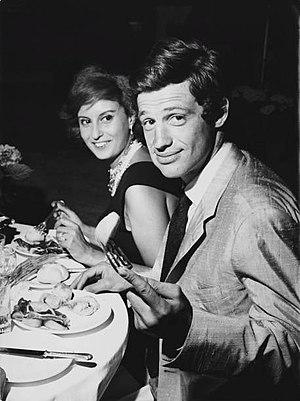
L'acteur français Jean-Paul Belmondo à l'époque du tournage de La Novice (Lettere di una novizia), à Rome, en 1960.